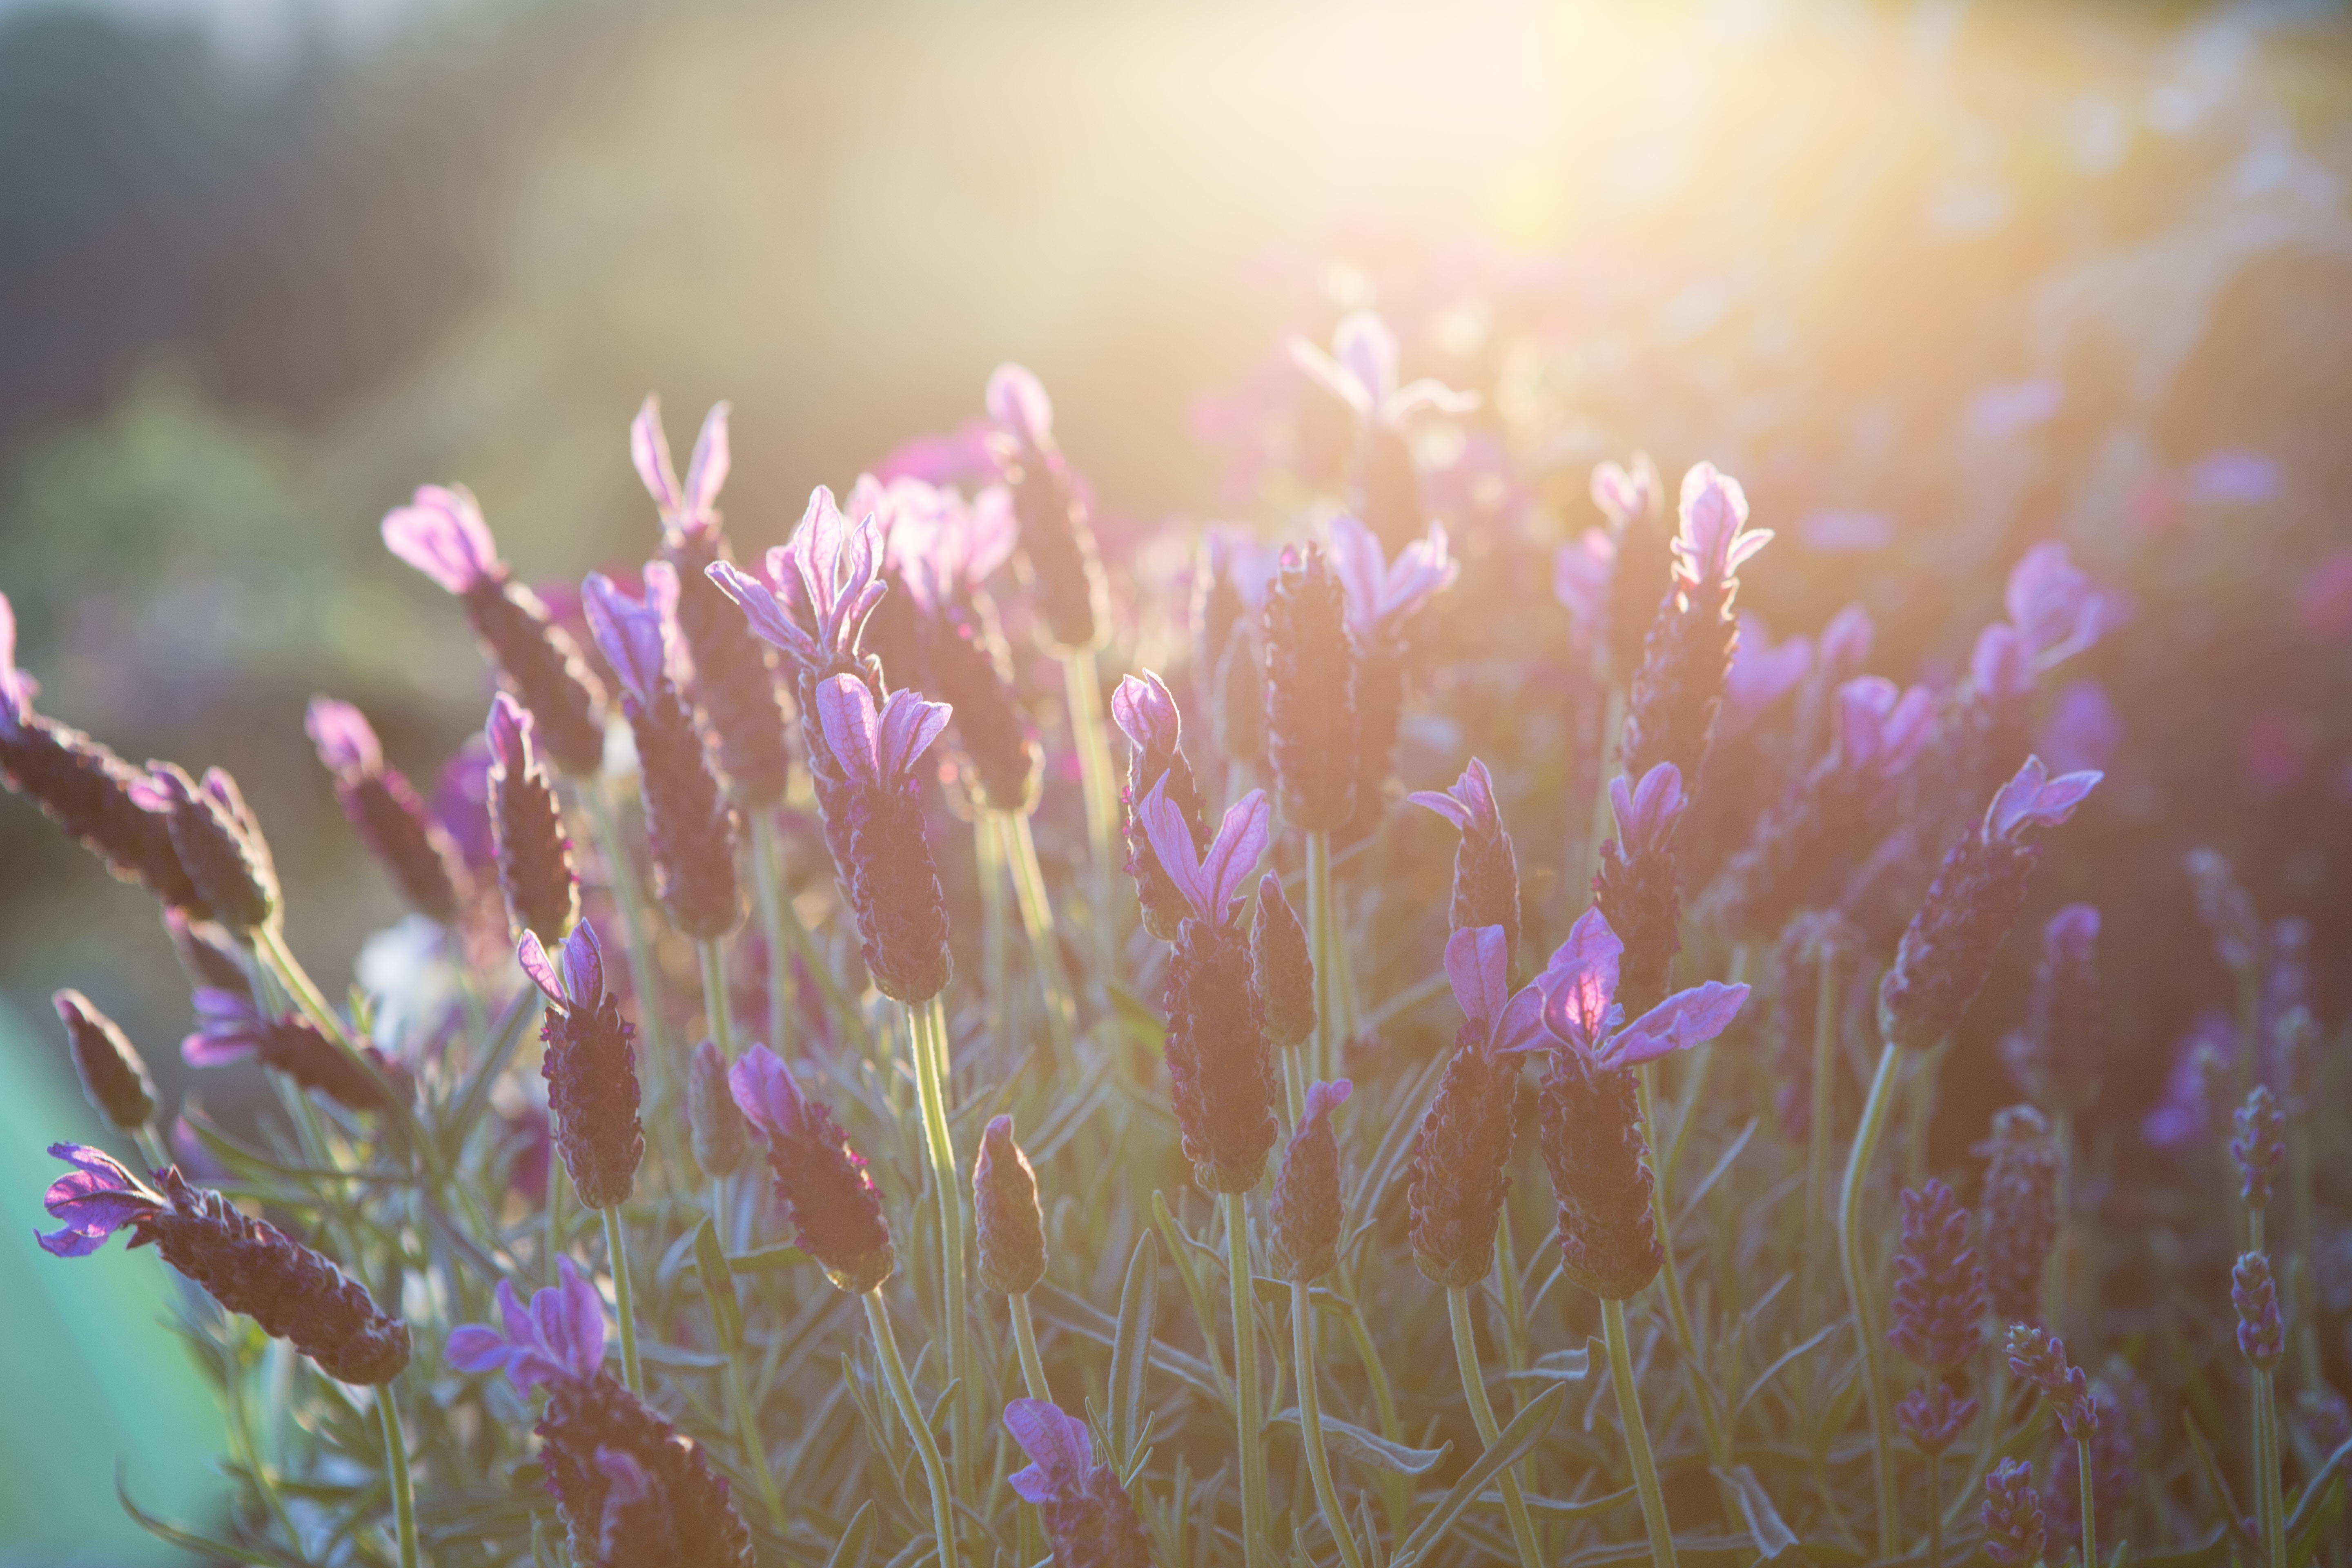
nature, light, plant, sun, photography, sunlight, flower, purple, petal, summer, underwater, biology, flora, lavender, coral, invertebrate, flowers, close up, mood, back light, macro photography, evening light